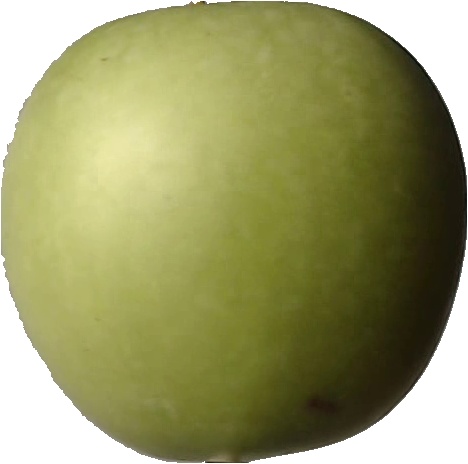
Label: apple_granny_smith_1